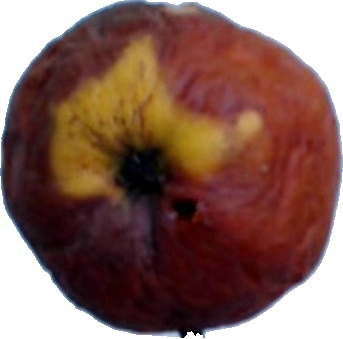
Label: apple_rotten_1